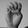
ASL letter: E